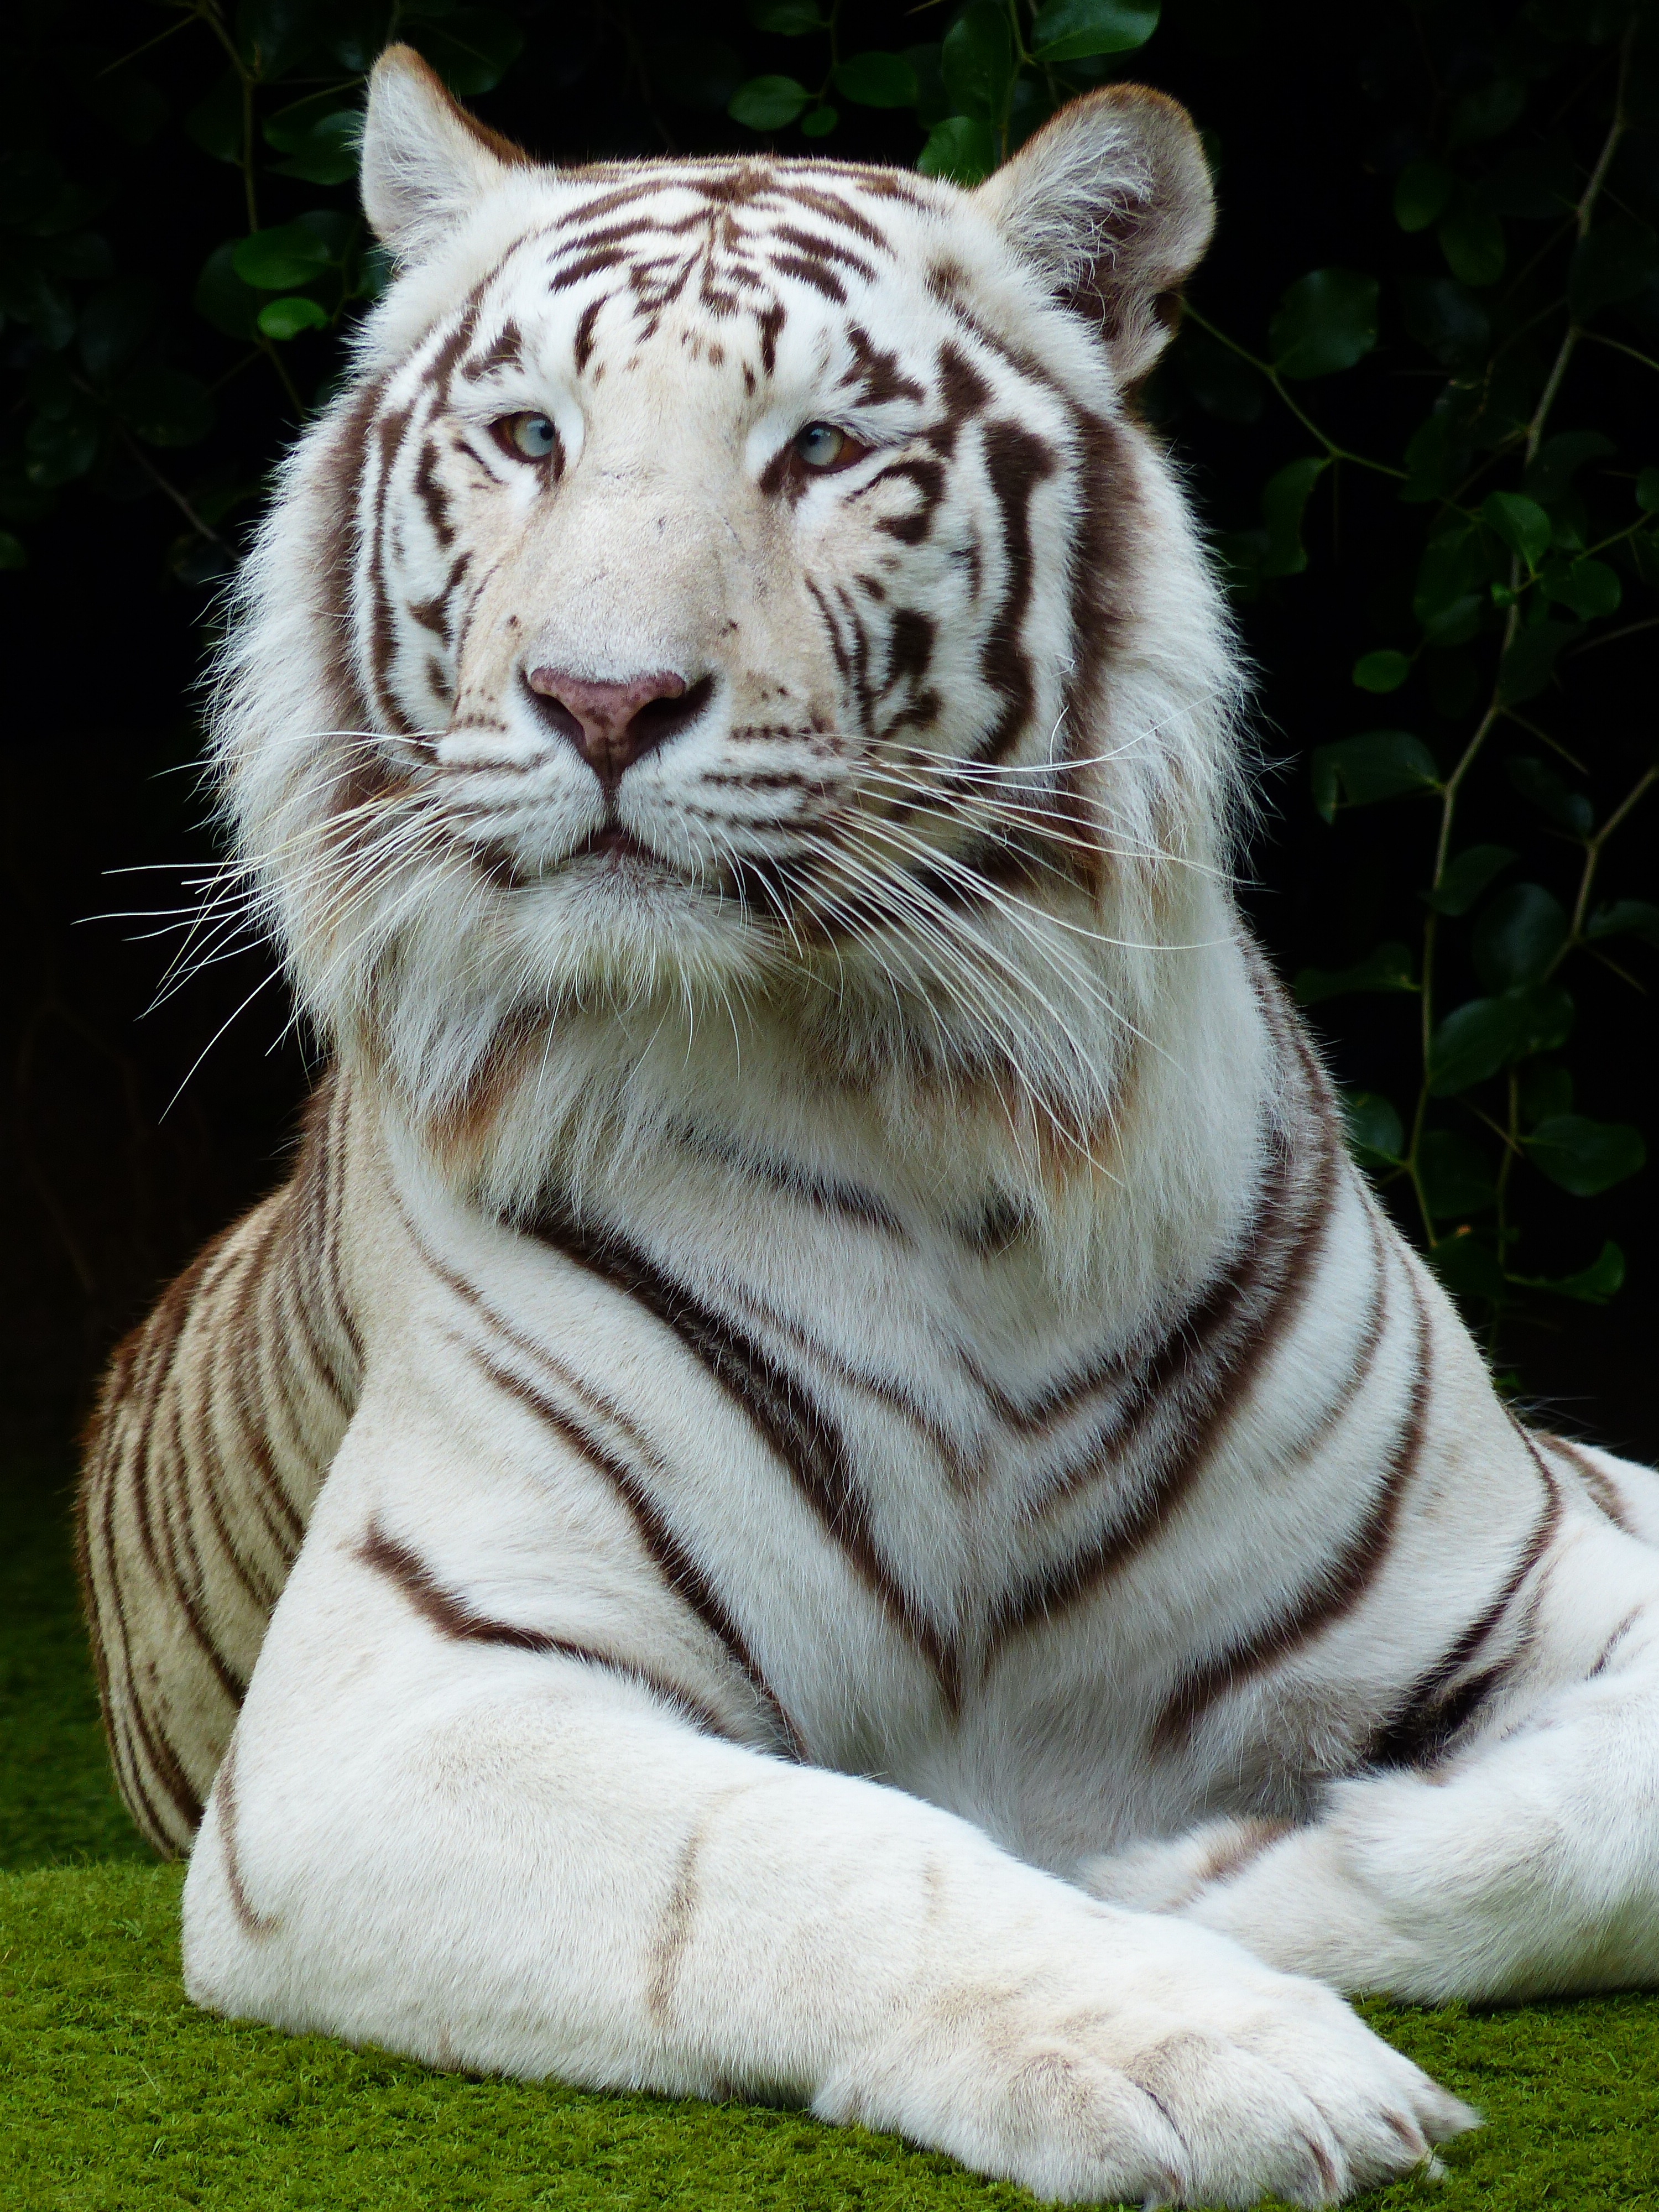
white, wildlife, zoo, portrait, cat, mammal, cozy, rest, predator, fauna, majestic, big cat, face, whiskers, tiger, vertebrate, wildcat, sublime, dangerous, noble, recover, boredom, rest pause, white tiger, panthera tigris, big cats, bengal tiger, panthera tigris tigris, white k nigstieger, cat like mammal, white bengal tiger, king tiger, indian tiger